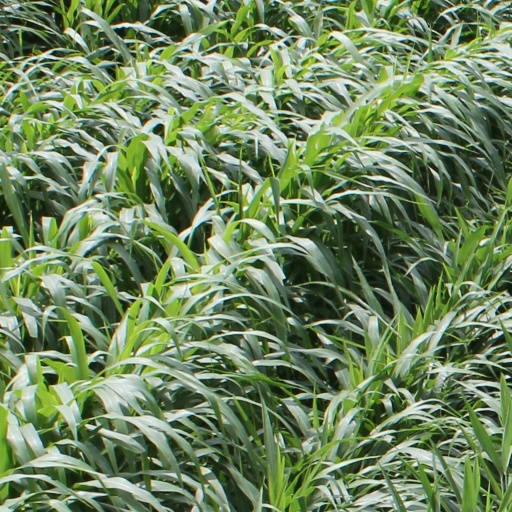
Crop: sorghum